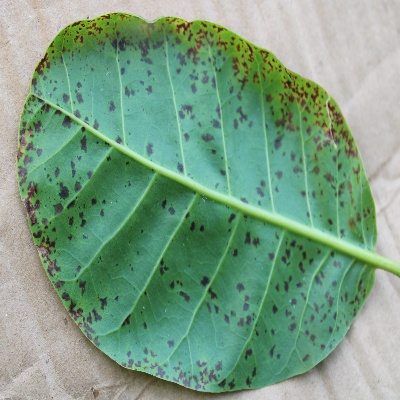
Crop: Cashew
Condition: anthracnose